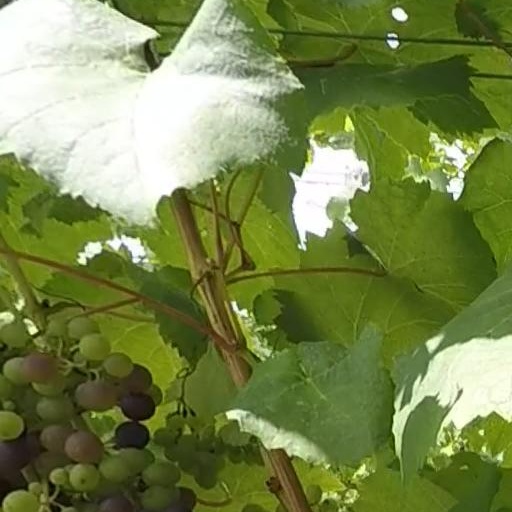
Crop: grape